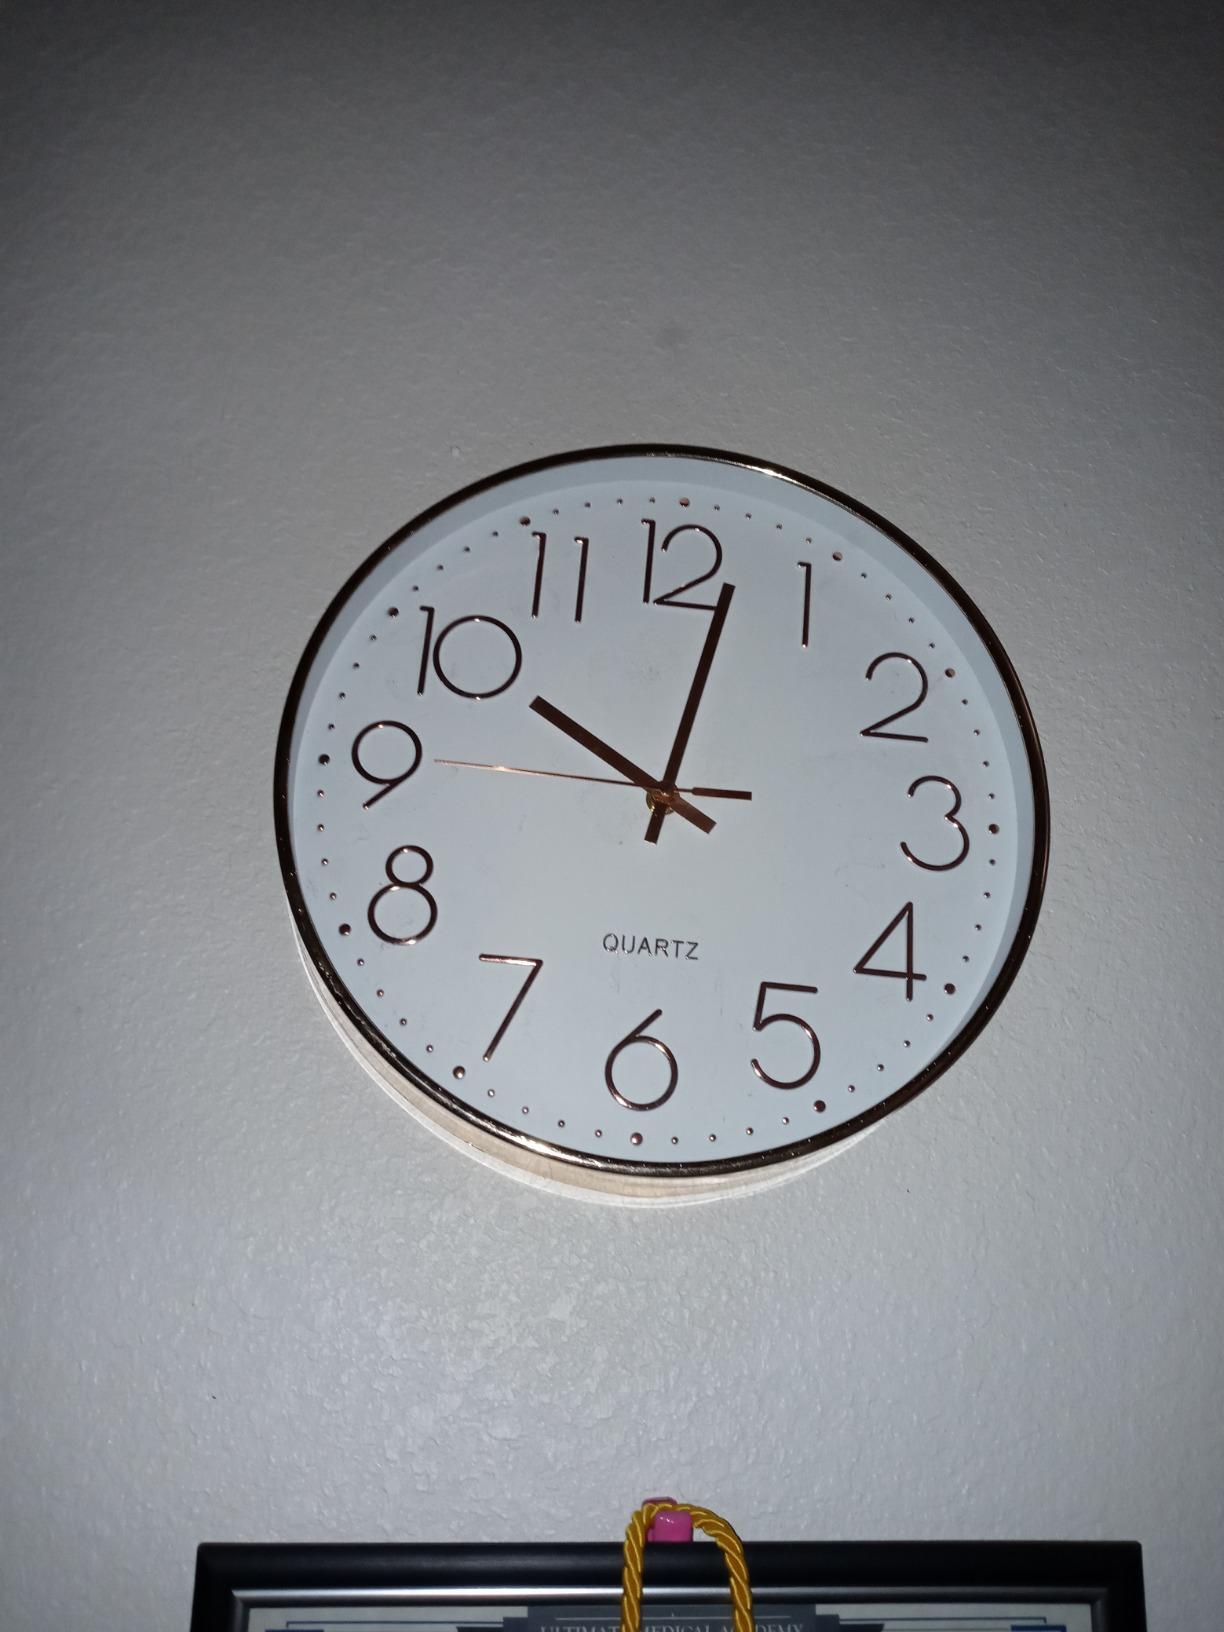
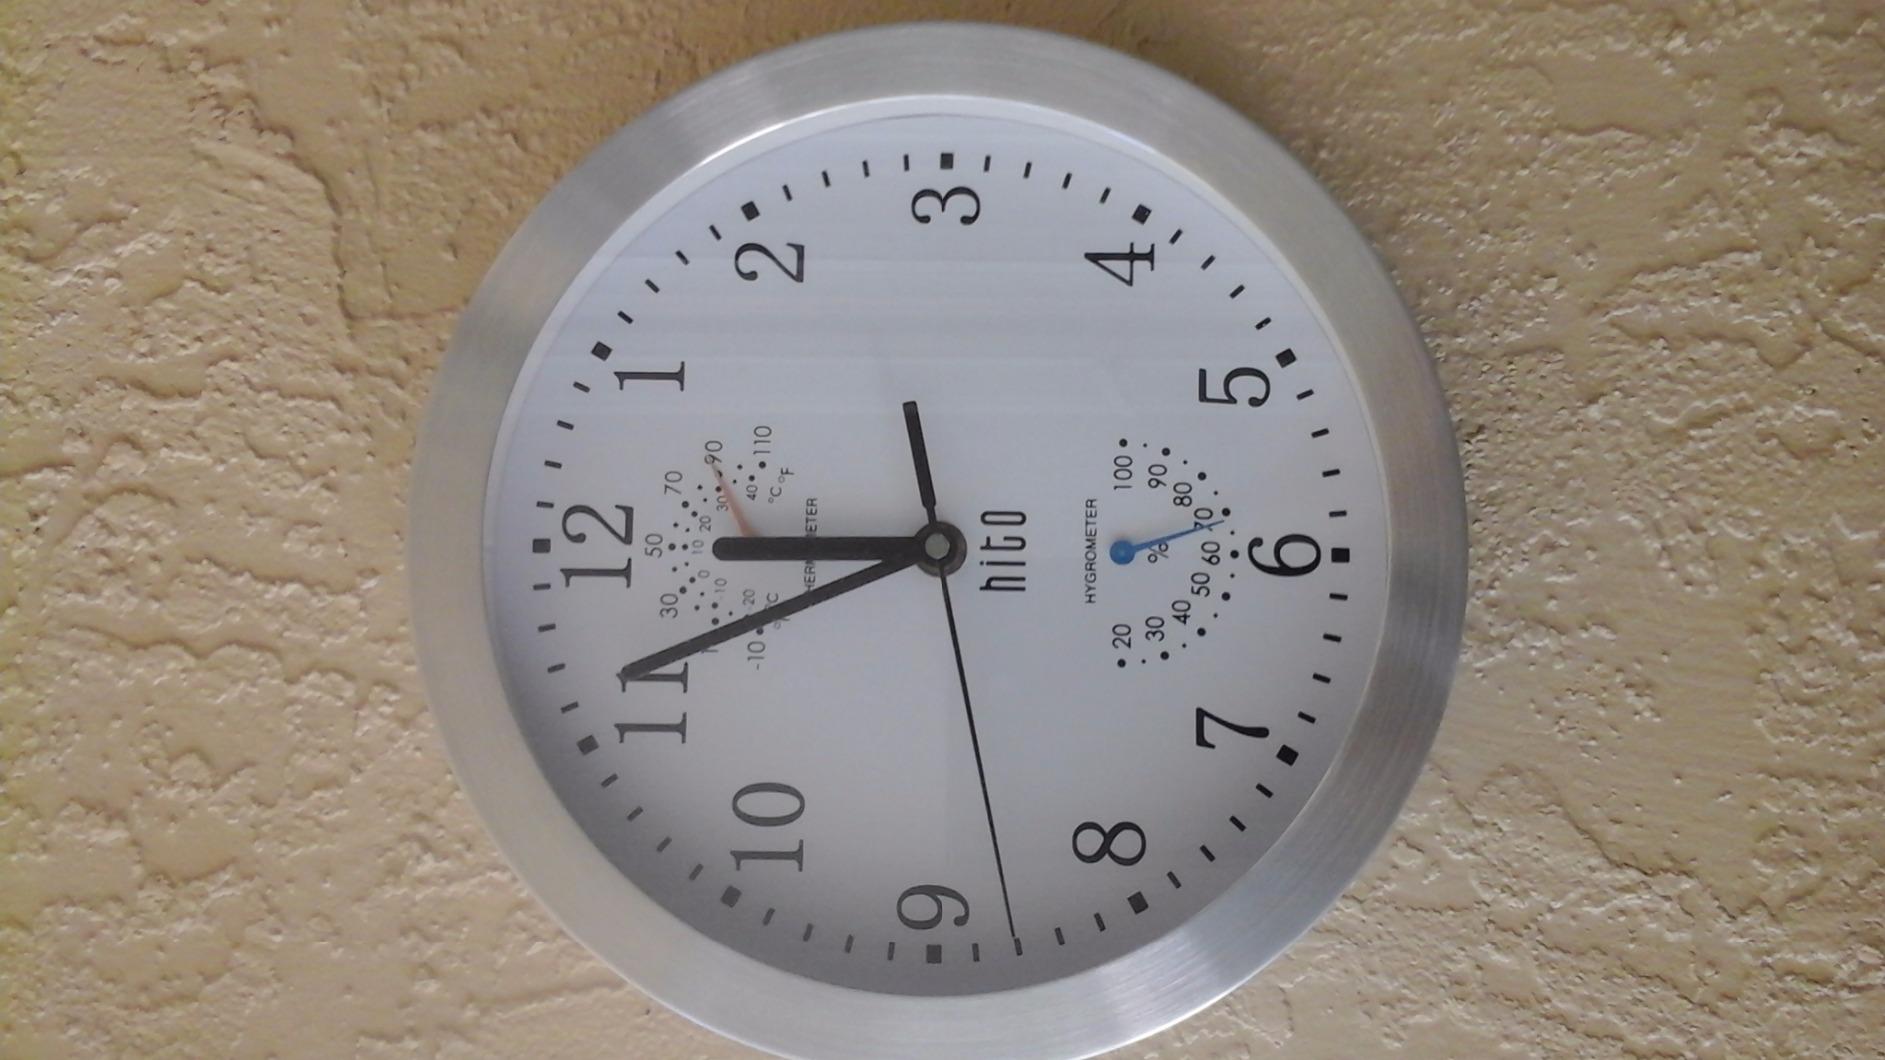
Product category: clock
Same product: no